Sétif

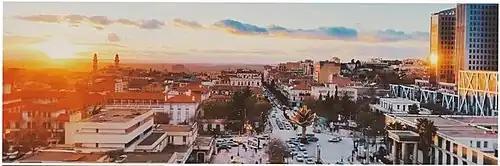

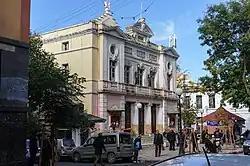
The municipal theater

Setif saw a significant growth in modern architecture between 1930 and 1962, reflecting the urban dynamics of the city and being influenced by various factors such as financial measures, technological processes, and the work of architects and contractors. The introduction of reinforced concrete was a catalyst for the development of modern architecture in the city, with François Hennebique design agency being instrumental in enabling the use of the material in various architectural works such as grain silos, banks, and townhouses. The colonial state was involved in social housing programs starting from the early 20th century, creating suburban housing districts, garden cities, and workers' housing schemes. The city center of Setif was reinvested twice, with modern architecture being promoted in the 1930s with public operations, and after World War 2 by the holders of agricultural capital, who consolidated the best locations to form tall buildings made with reinforced concrete structures. The new modern urban form neighborhood, The Pines, located at the southern boundary of the public hospital, which was highly regarded for its architecture and modern amenities. The architecture in The Pines was utilitarian, focusing on functionality and the absence of ornament, while the Bouaroua district located at the eastern end of the city saw a similar situation. Some buildings in Setif showed a return to the past with an Arabist style, drawing on Islamic architecture, and this return was seen as more of a Situationist approach than a doctrine. Setif was a testing ground for the Modern Movement, with the application and experimentation of modern architecture and building techniques, and a mix of traditional and modern elements being incorporated into the city's architectural language.